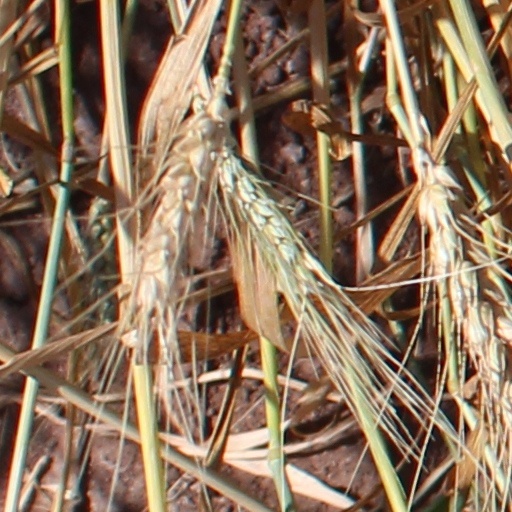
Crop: wheat